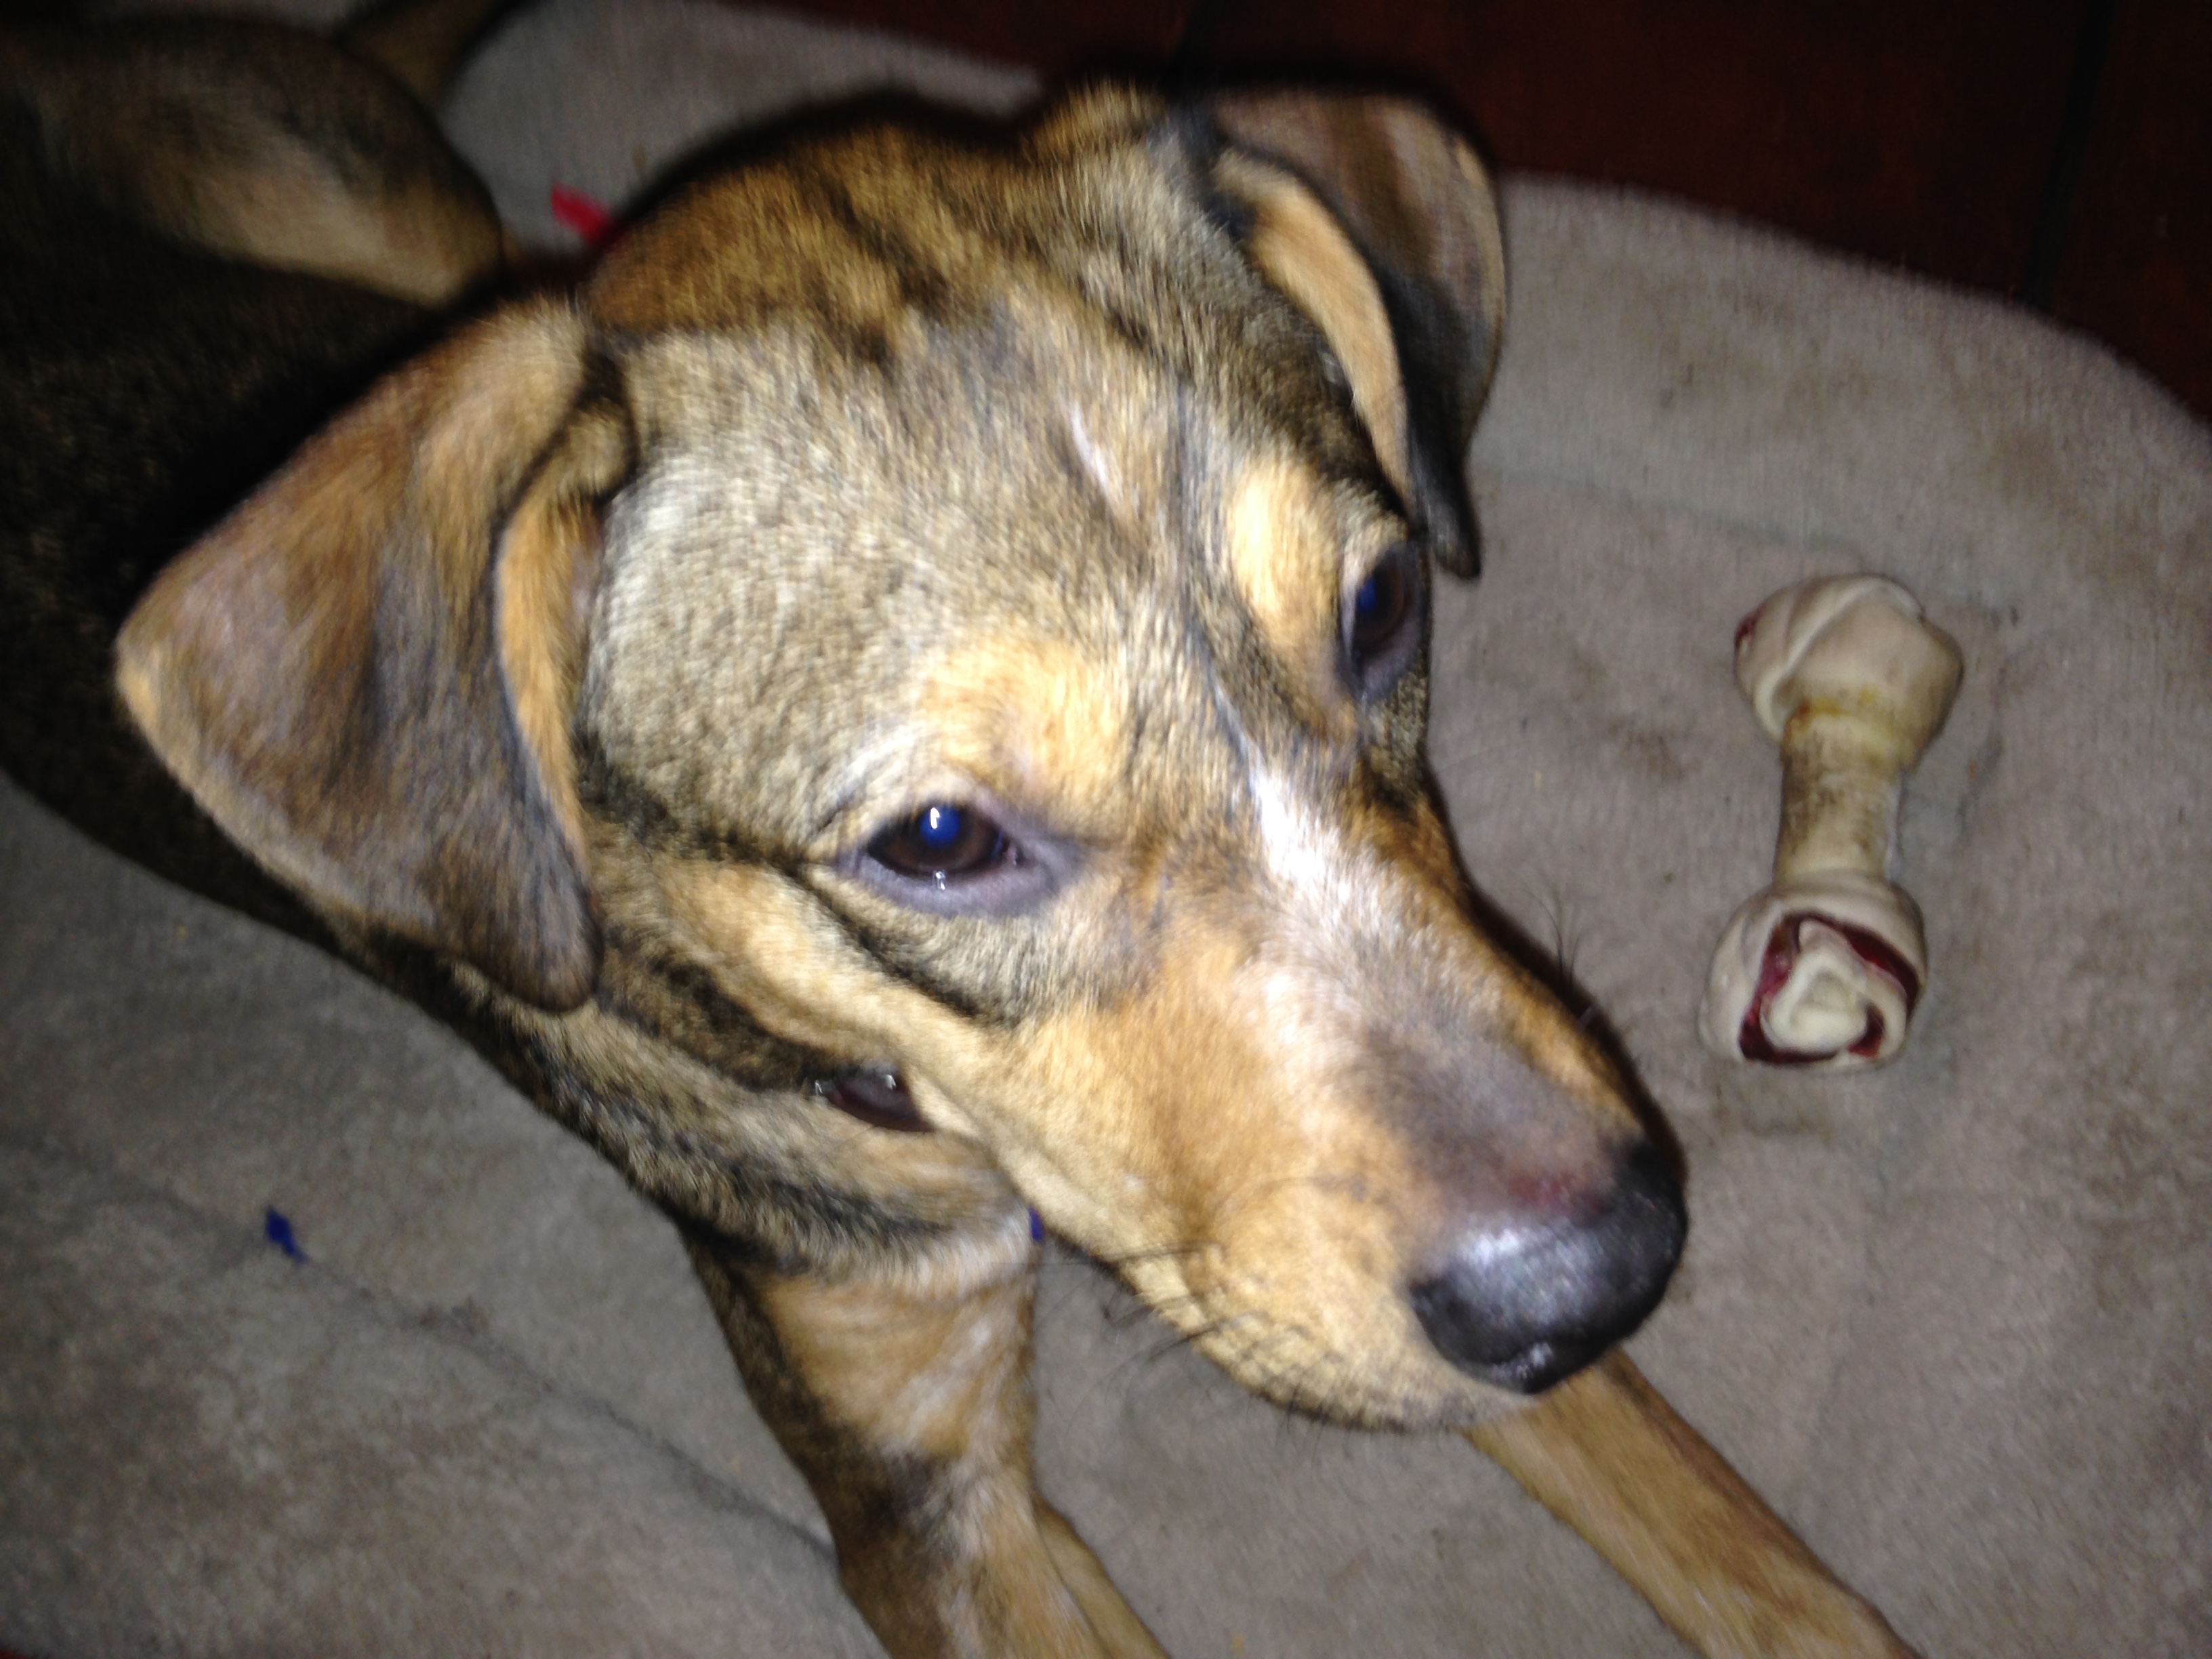
puppy, dog, mammal, vertebrate, dog breed, terrier, street dog, dog like mammal